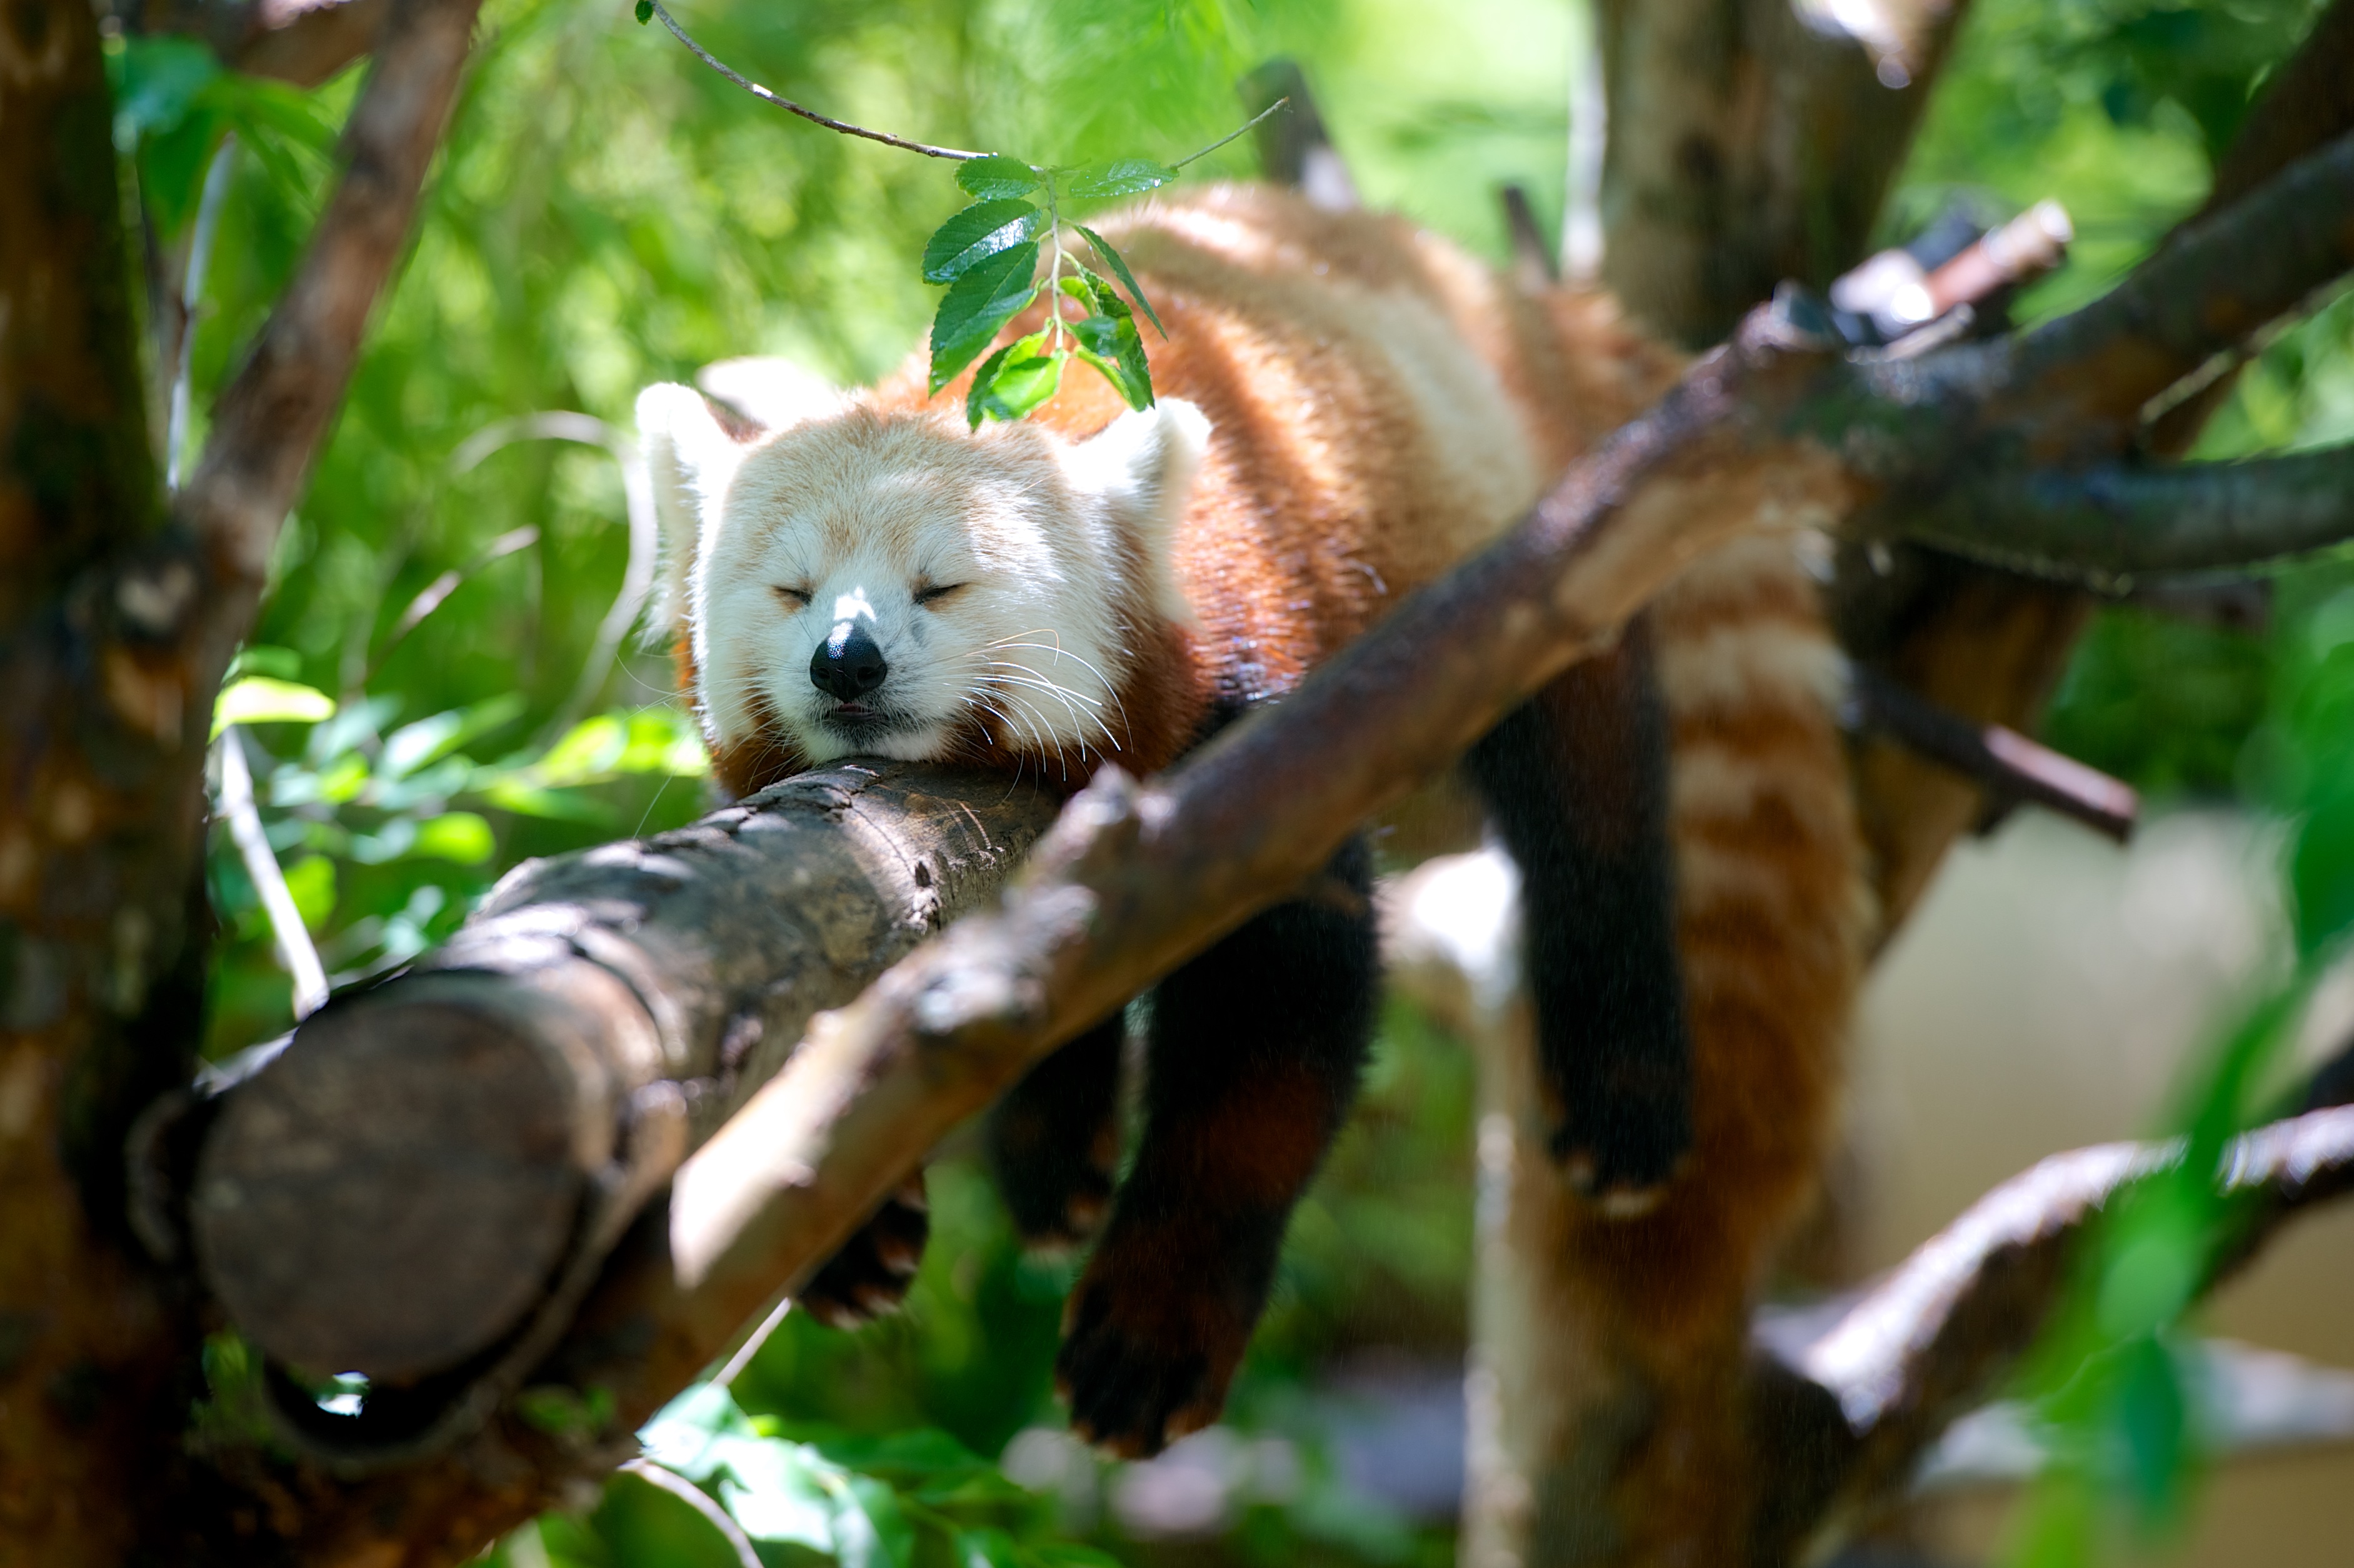
nature, branch, flower, animal, wildlife, zoo, fluffy, jungle, sleeping, mammal, fauna, sloth, relaxing, panda, relaxation, rainforest, furry, new world monkey